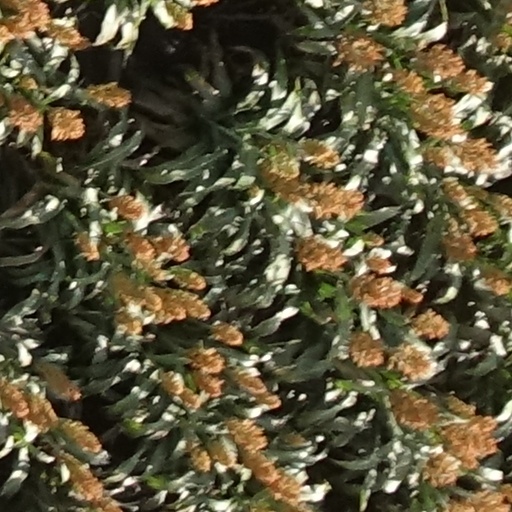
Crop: sorghum